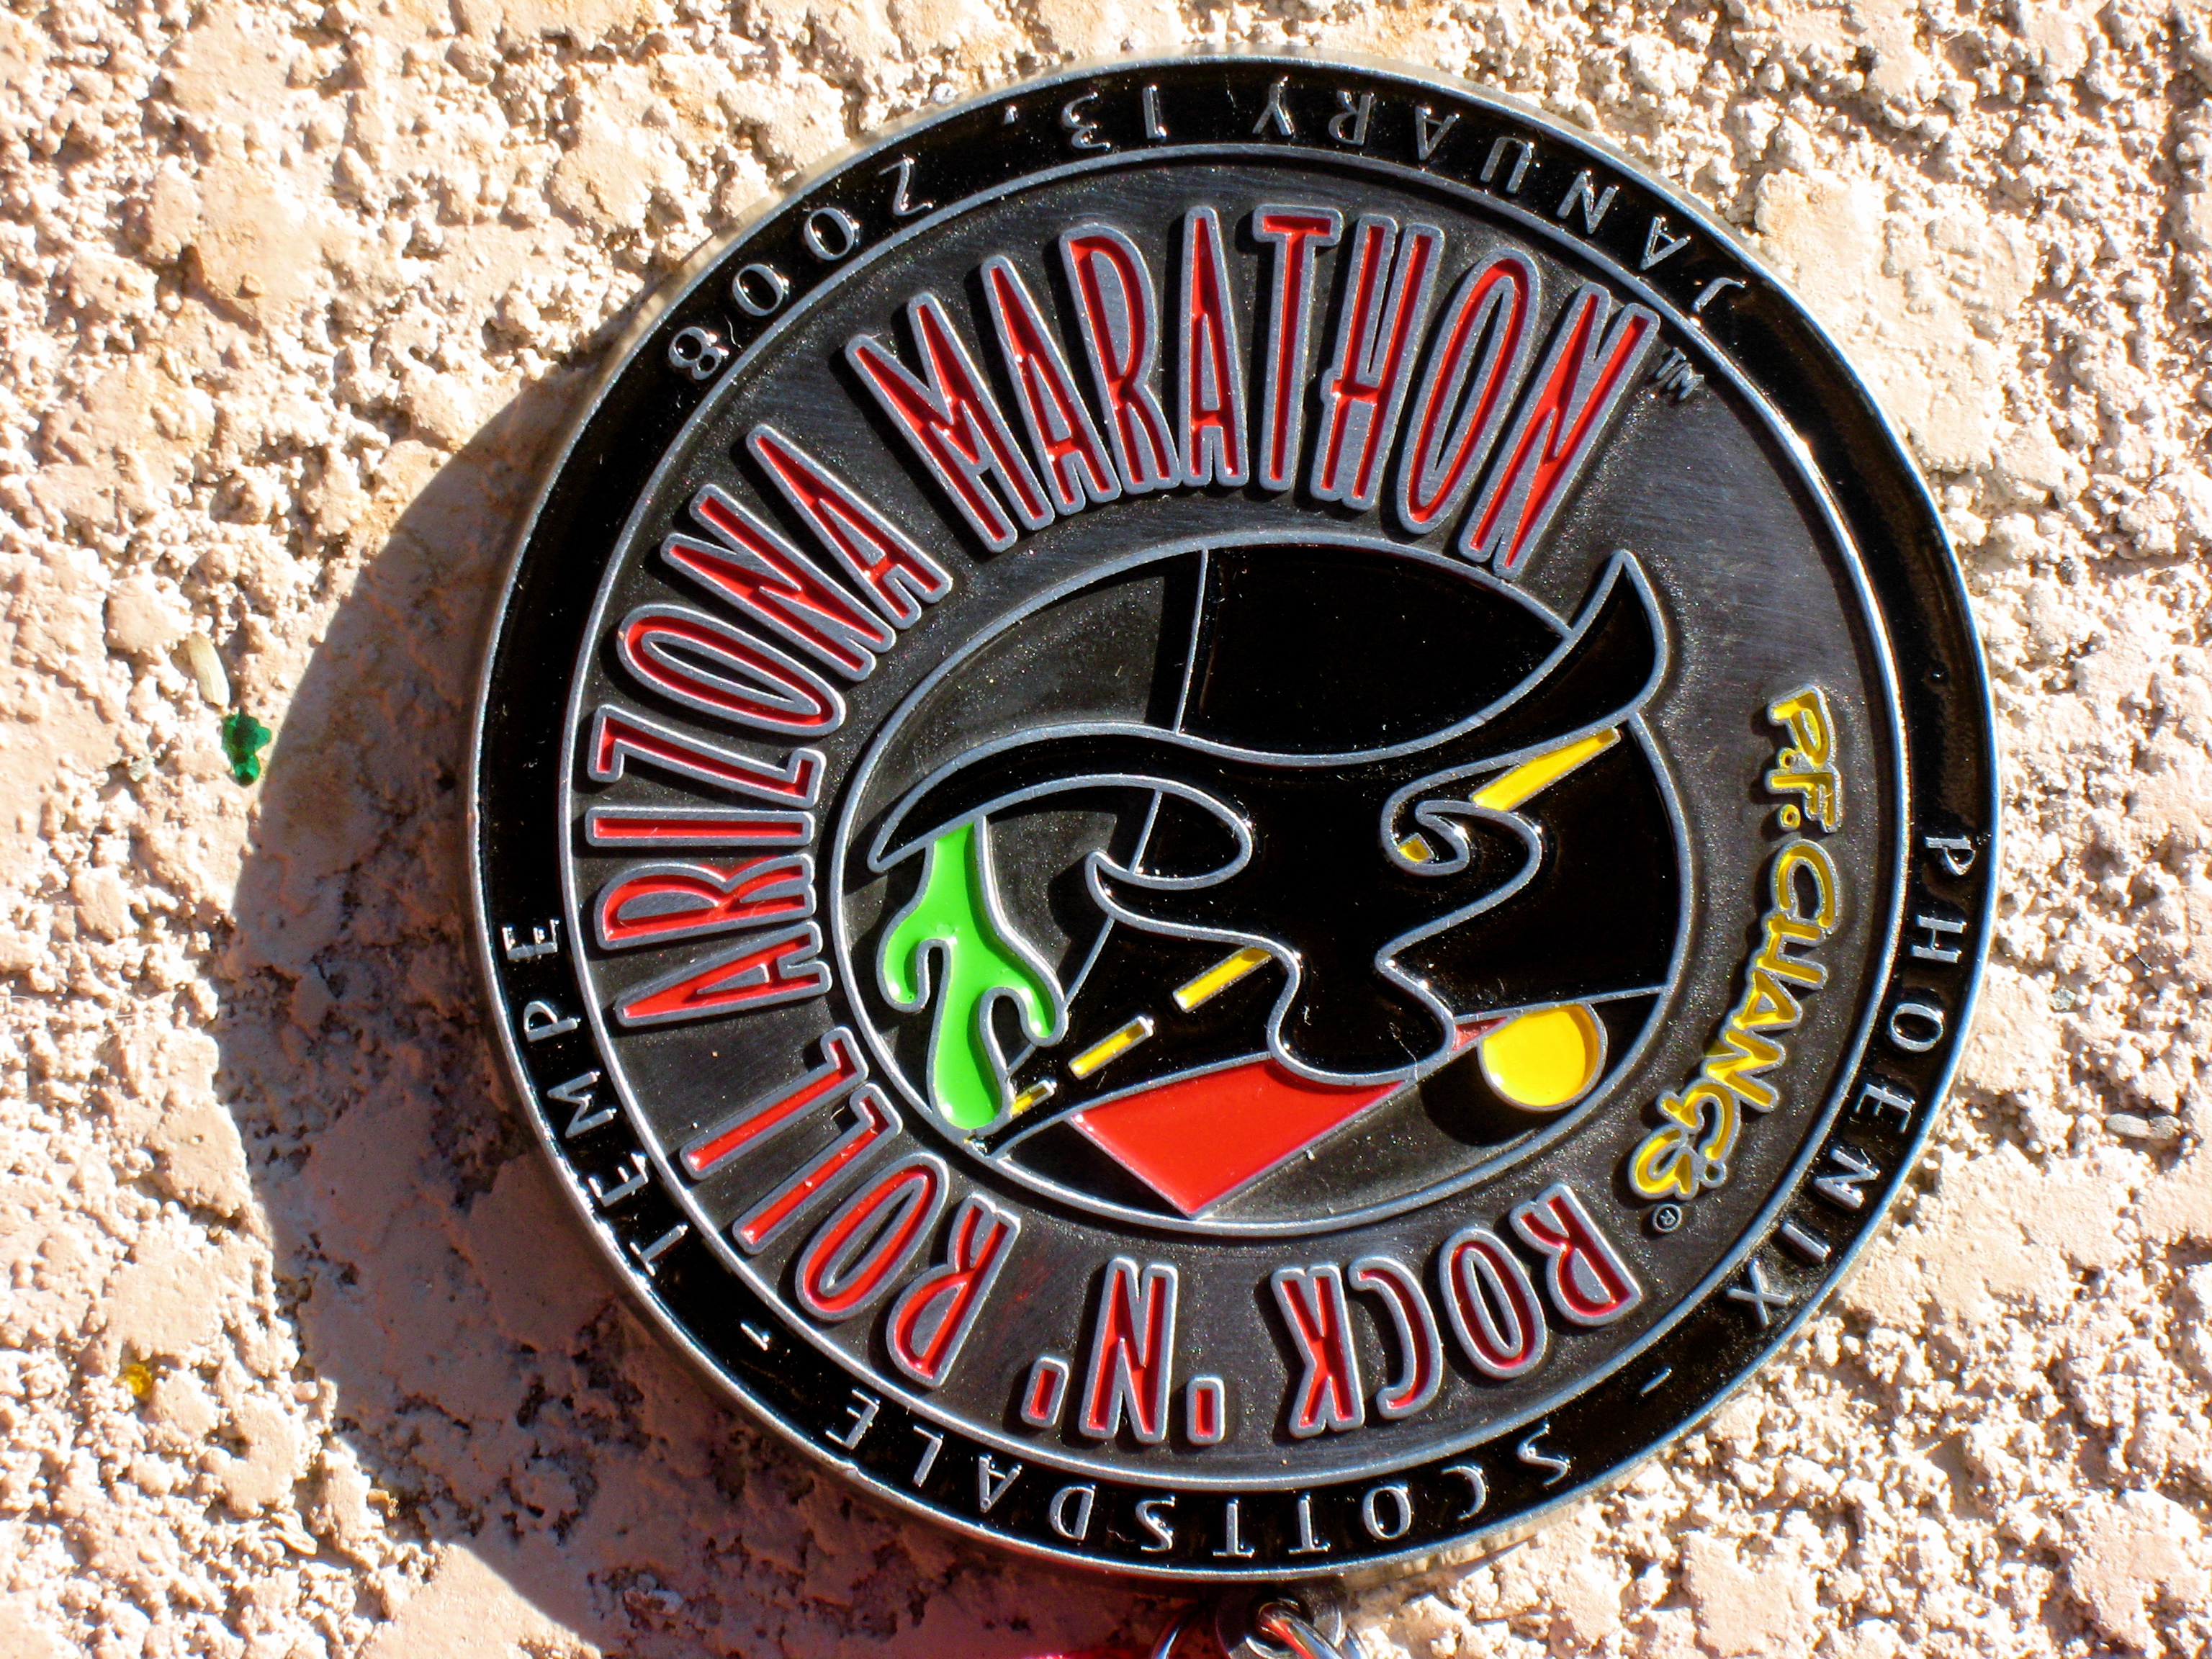
wheel, running, emblem, font, marathon, badge, phoenix